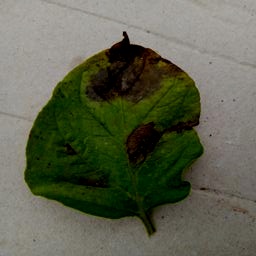
Etiqueta: Late Blight